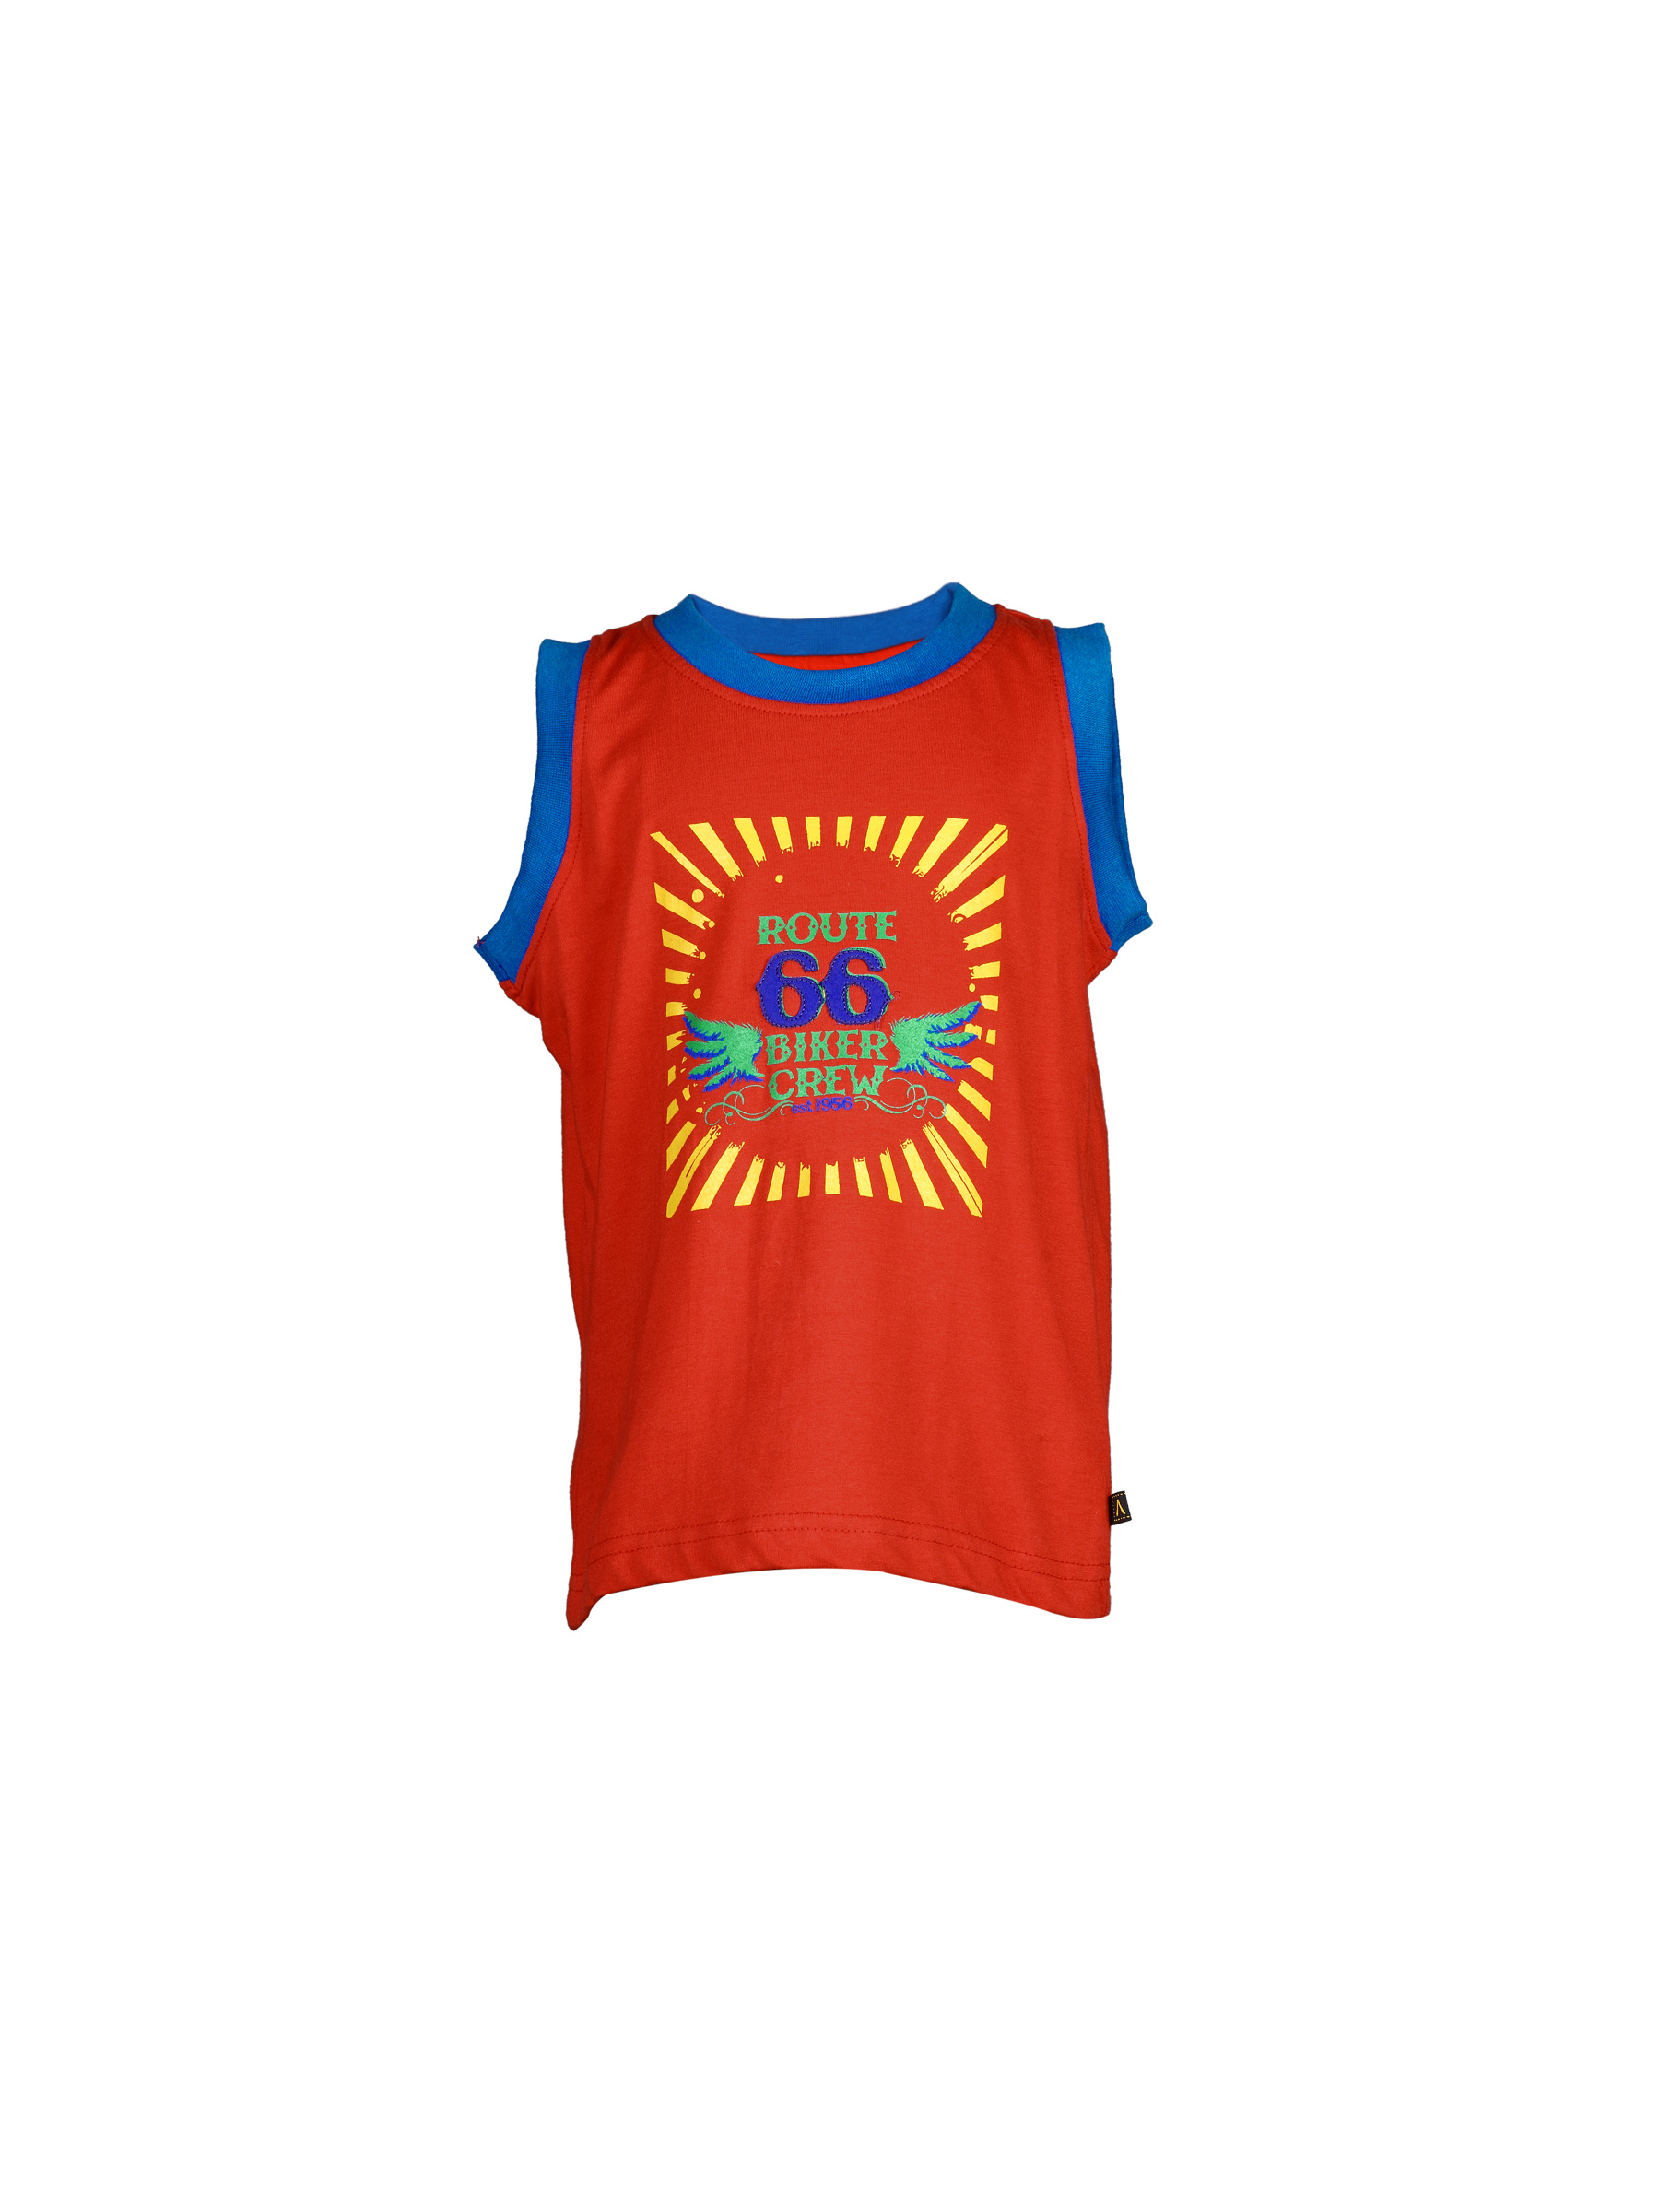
Doodle Boy's Route 66 Biker Red Teen Kidswear
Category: Apparel / Topwear / Tshirts
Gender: Boys
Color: Red
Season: Fall 2011
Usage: Casual